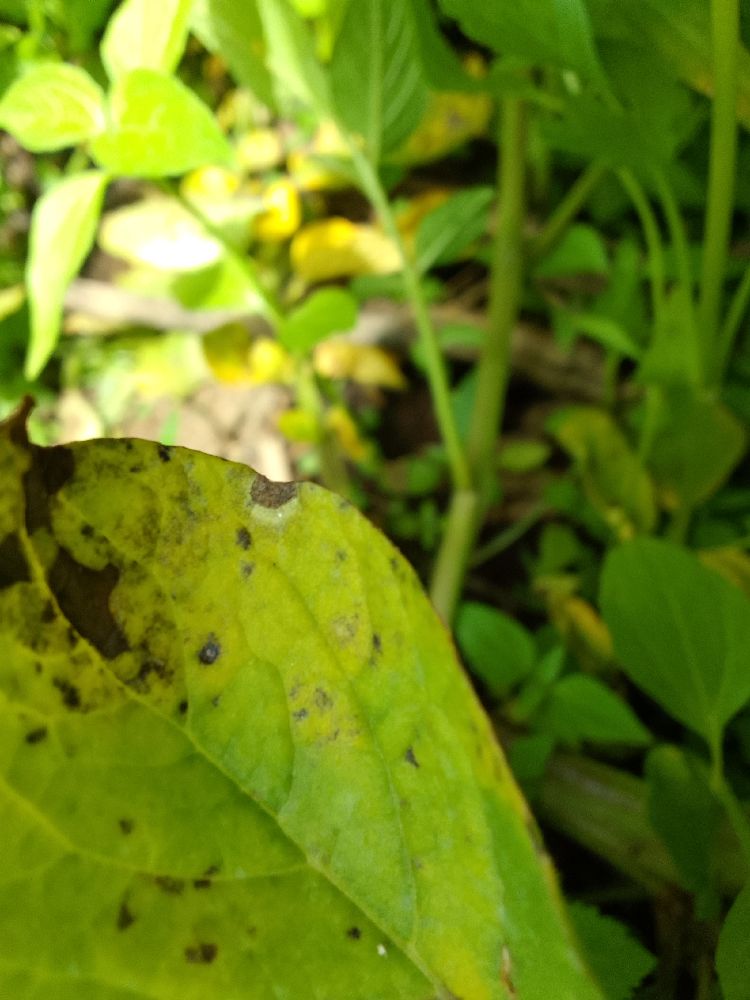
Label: Early blight